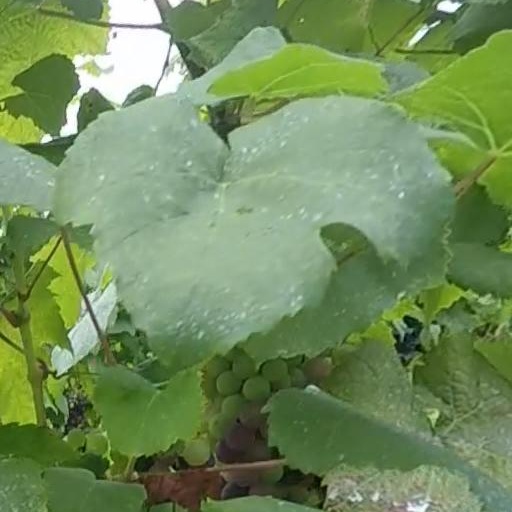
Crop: grape